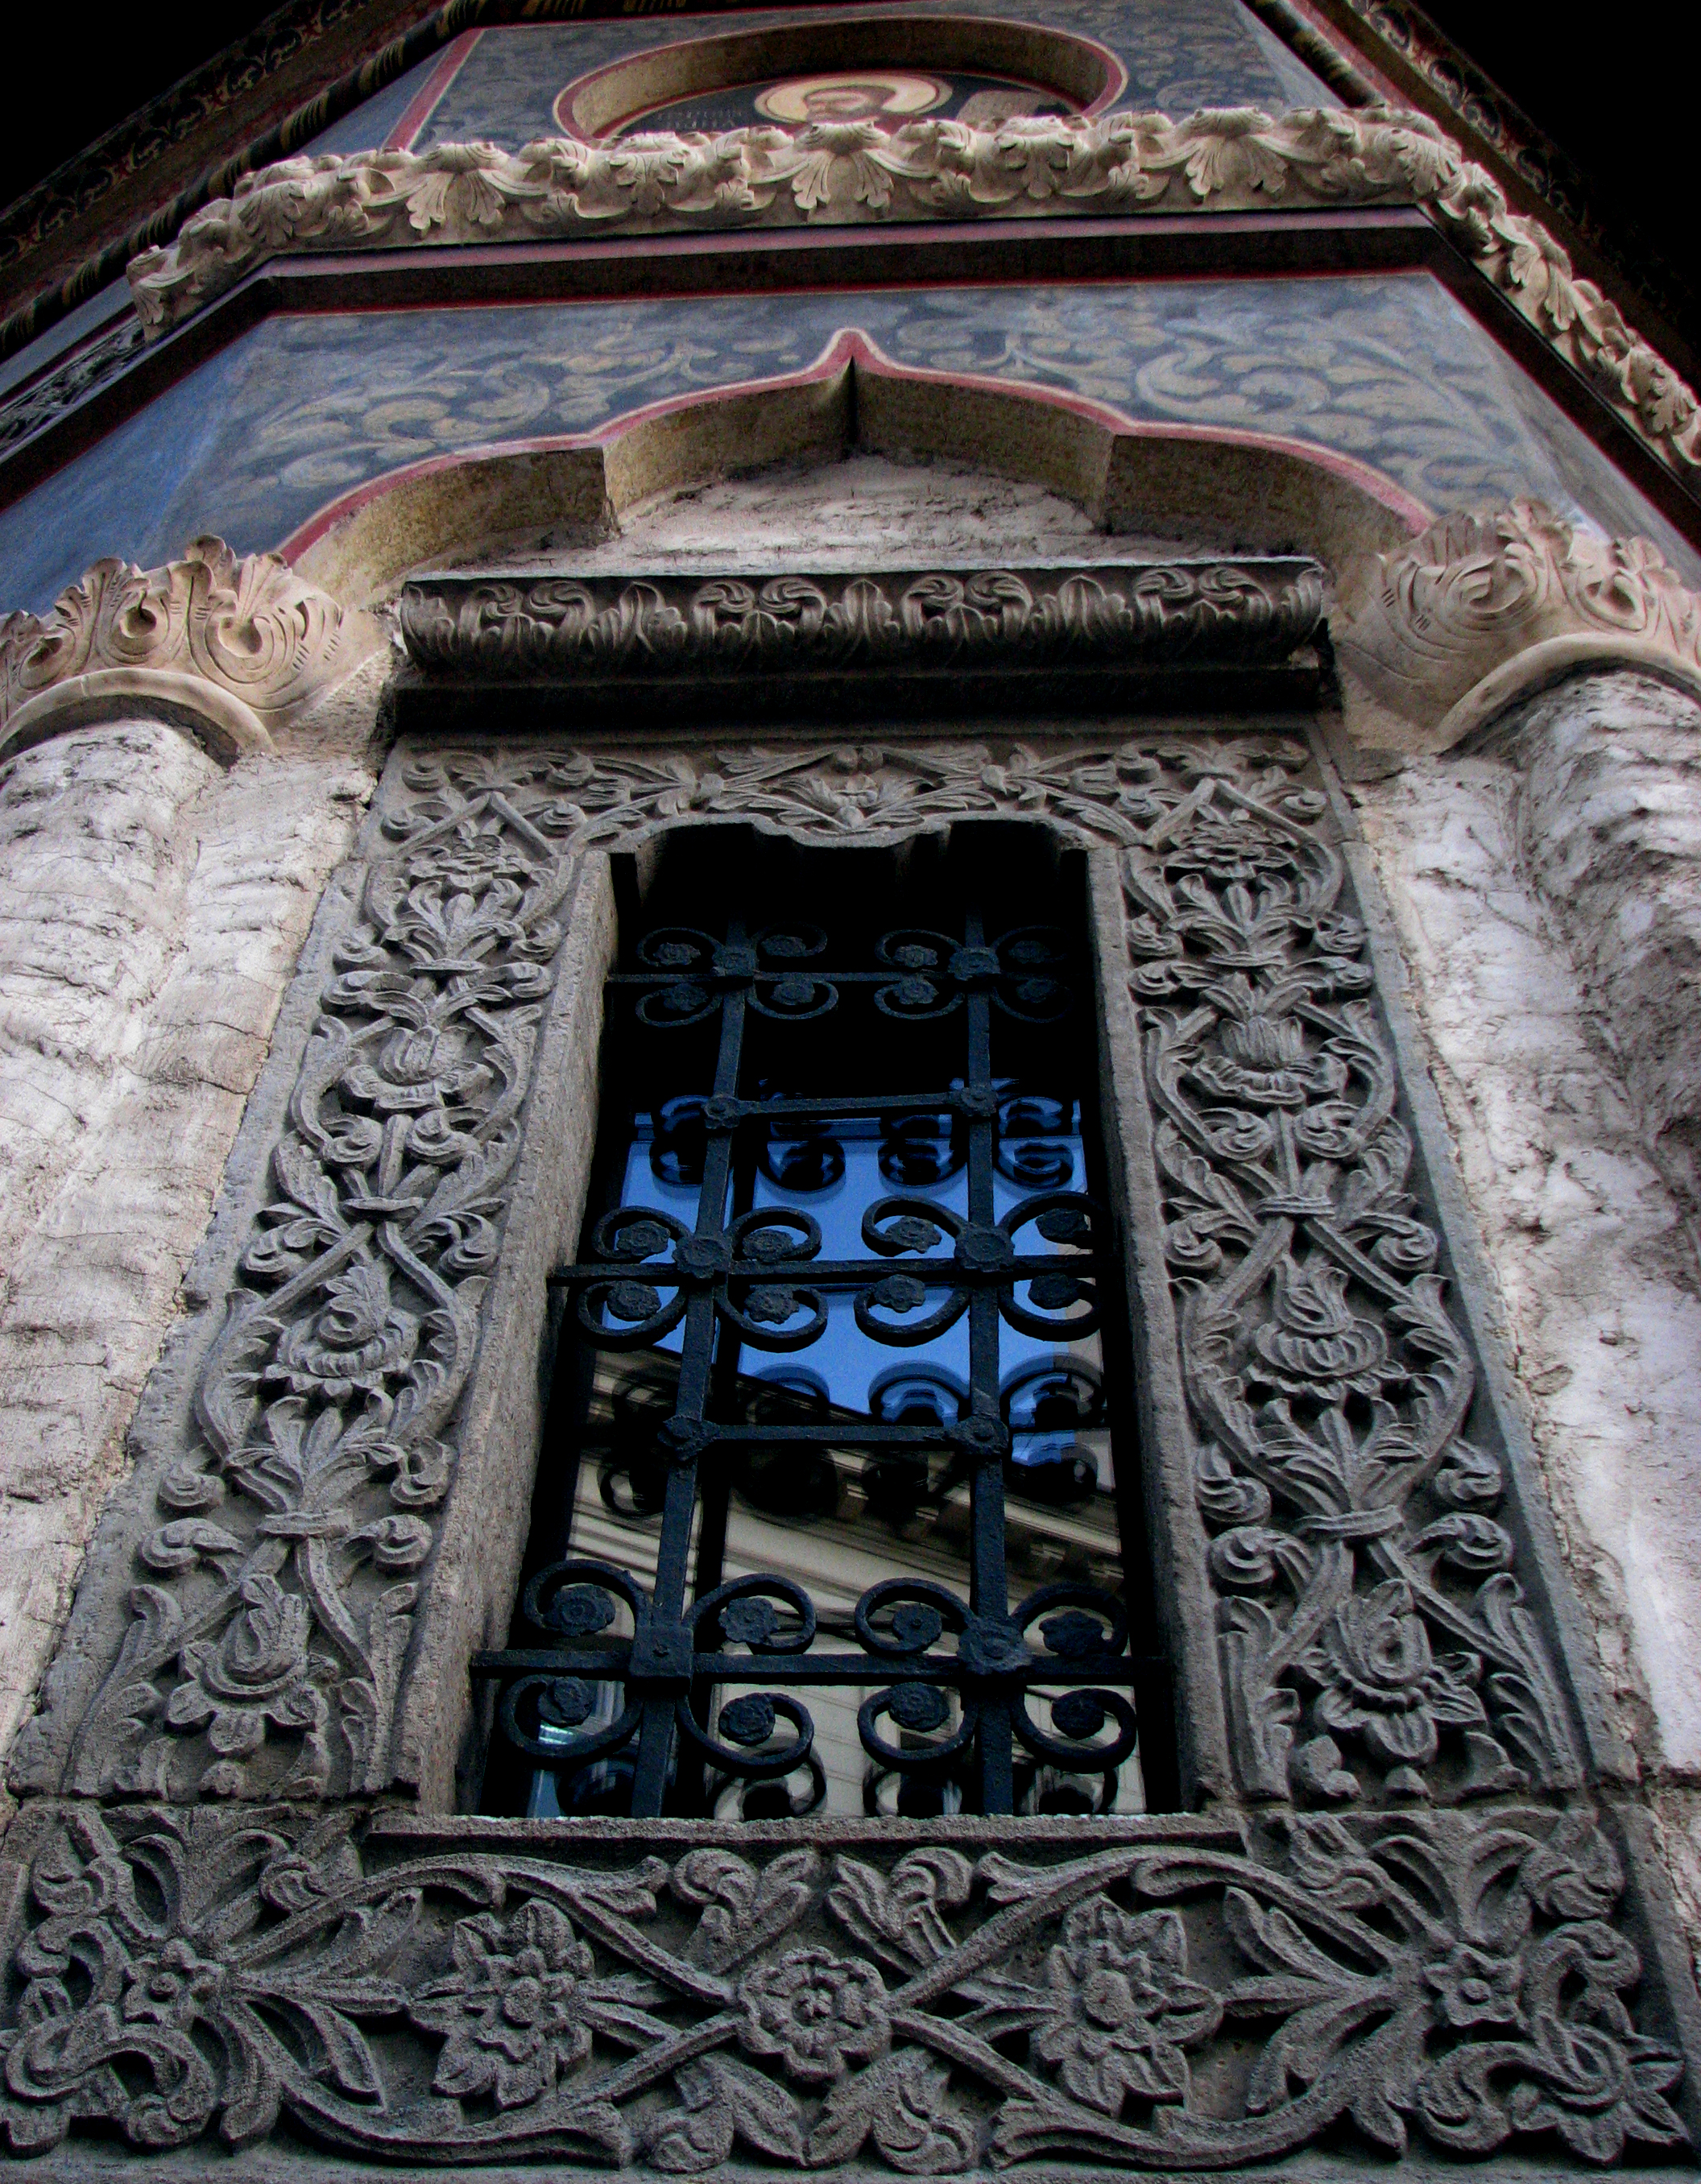
architecture, photography, photo, europe, arch, facade, church, place of worship, photos, de, temple, monastery, shrine, fotografie, christianity, arc, orthodox, detail, eastern, carving, romania, bucharest, convent, biserica, arhitectura, orthodoxy, romanian, ortodoxa, ortodox, manastirea, manastire, bucuresti, centrulvechi, lipscani, stavro, stavropoleos, brancovenesc, 1724, detaliu, ancient history